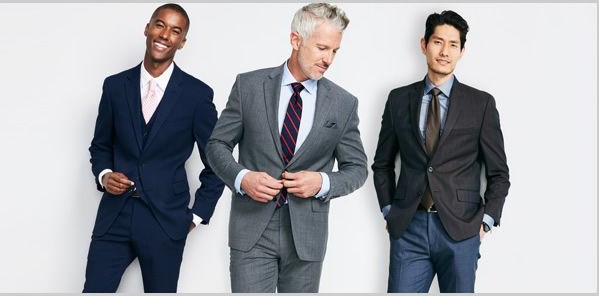
Gender: men